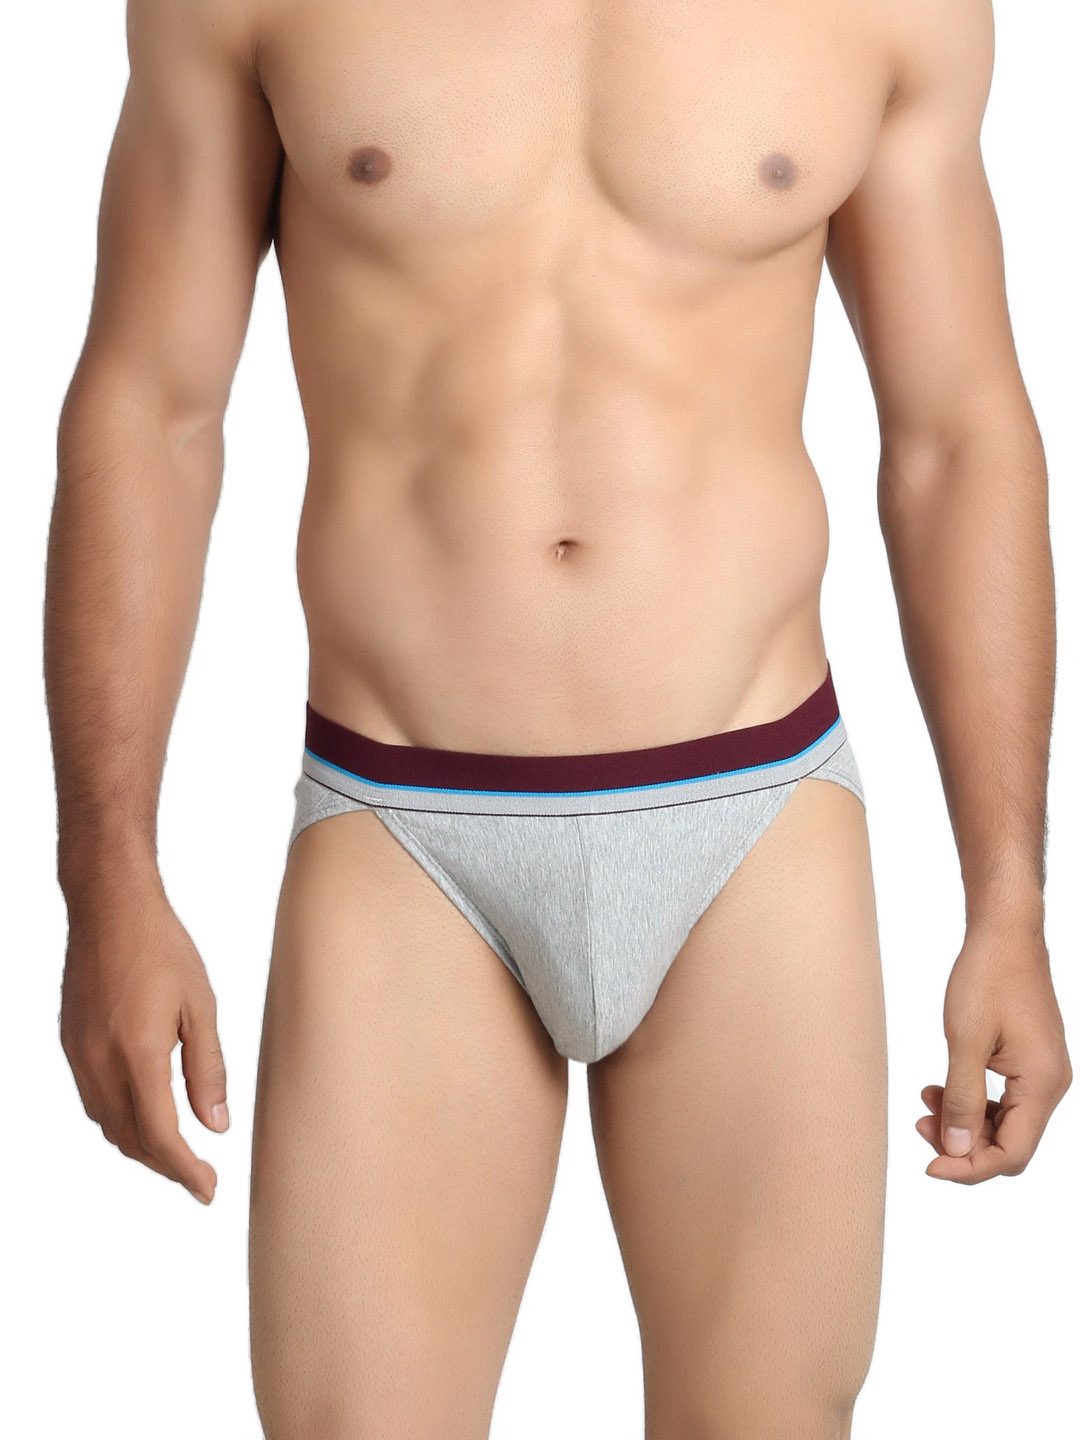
Chromozome Men Grey Melange Briefs
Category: Apparel / Innerwear / Briefs
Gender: Men
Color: Grey Melange
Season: Summer 2016
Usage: Casual